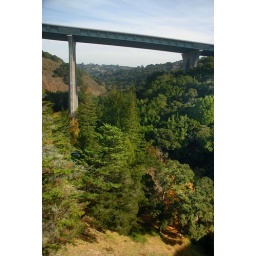
under highway 280 at crystal springs road - san mateo county, california